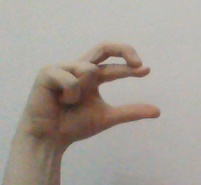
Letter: thal